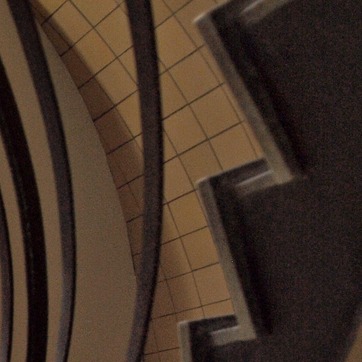
Material: tile